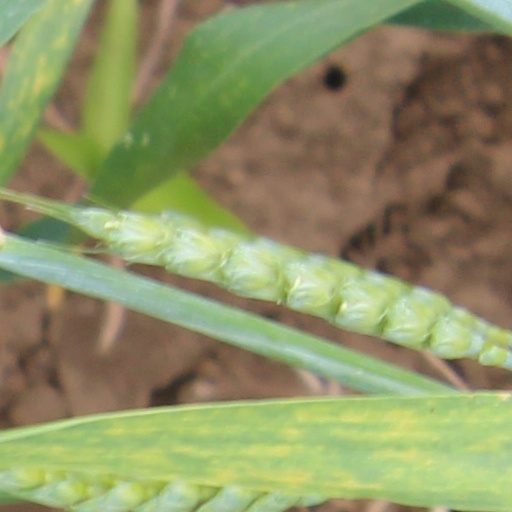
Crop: wheat